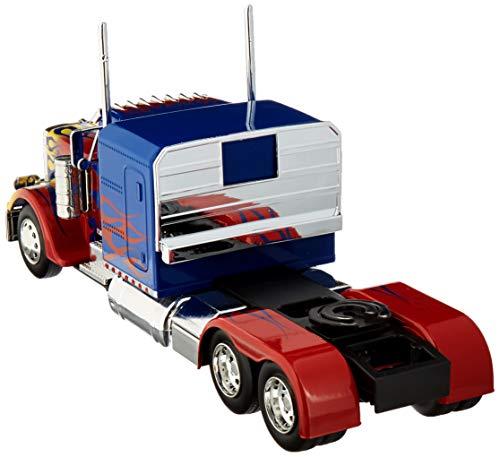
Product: Optimus Prime Truck with Robot on Chassis from Transformers Movie Hollywood Rides Series Diecast Model by Jada 30446
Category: Toys & Games | Play Vehicles | Die-Cast Vehicles
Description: Made of diecast with some plastic parts.
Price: $24.99
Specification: ProductDimensions:2x7x2.5inches|ItemWeight:1.19pounds|ShippingWeight:1.19pounds(Viewshippingratesandpolicies)|ASIN:B07H5WC5ZC|Itemmodelnumber:30446|Manufacturerrecommendedage:8yearsandup